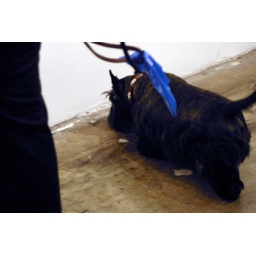
Even dogs love Koo's... photo by lost goat